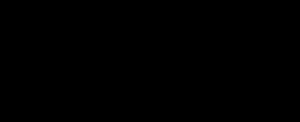
En mathématiques, un carré magique d’ordre n est composé de n² entiers strictement positifs, écrits sous la forme d’un tableau carré. Ces nombres sont disposés de sorte que leurs sommes sur chaque rangée, sur chaque colonne et sur chaque diagonale principale soient égales. On nomme alors constante magique la valeur de ces sommes.